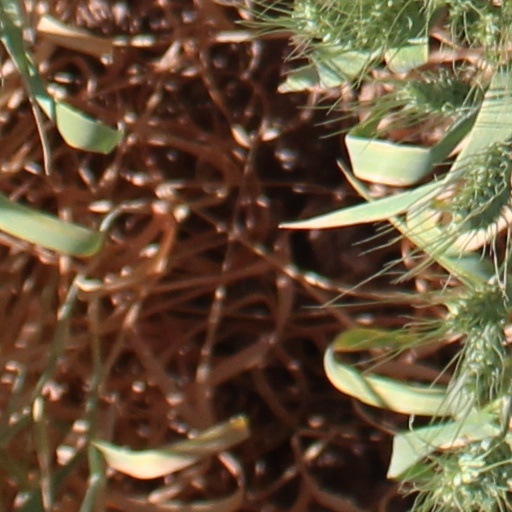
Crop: wheat